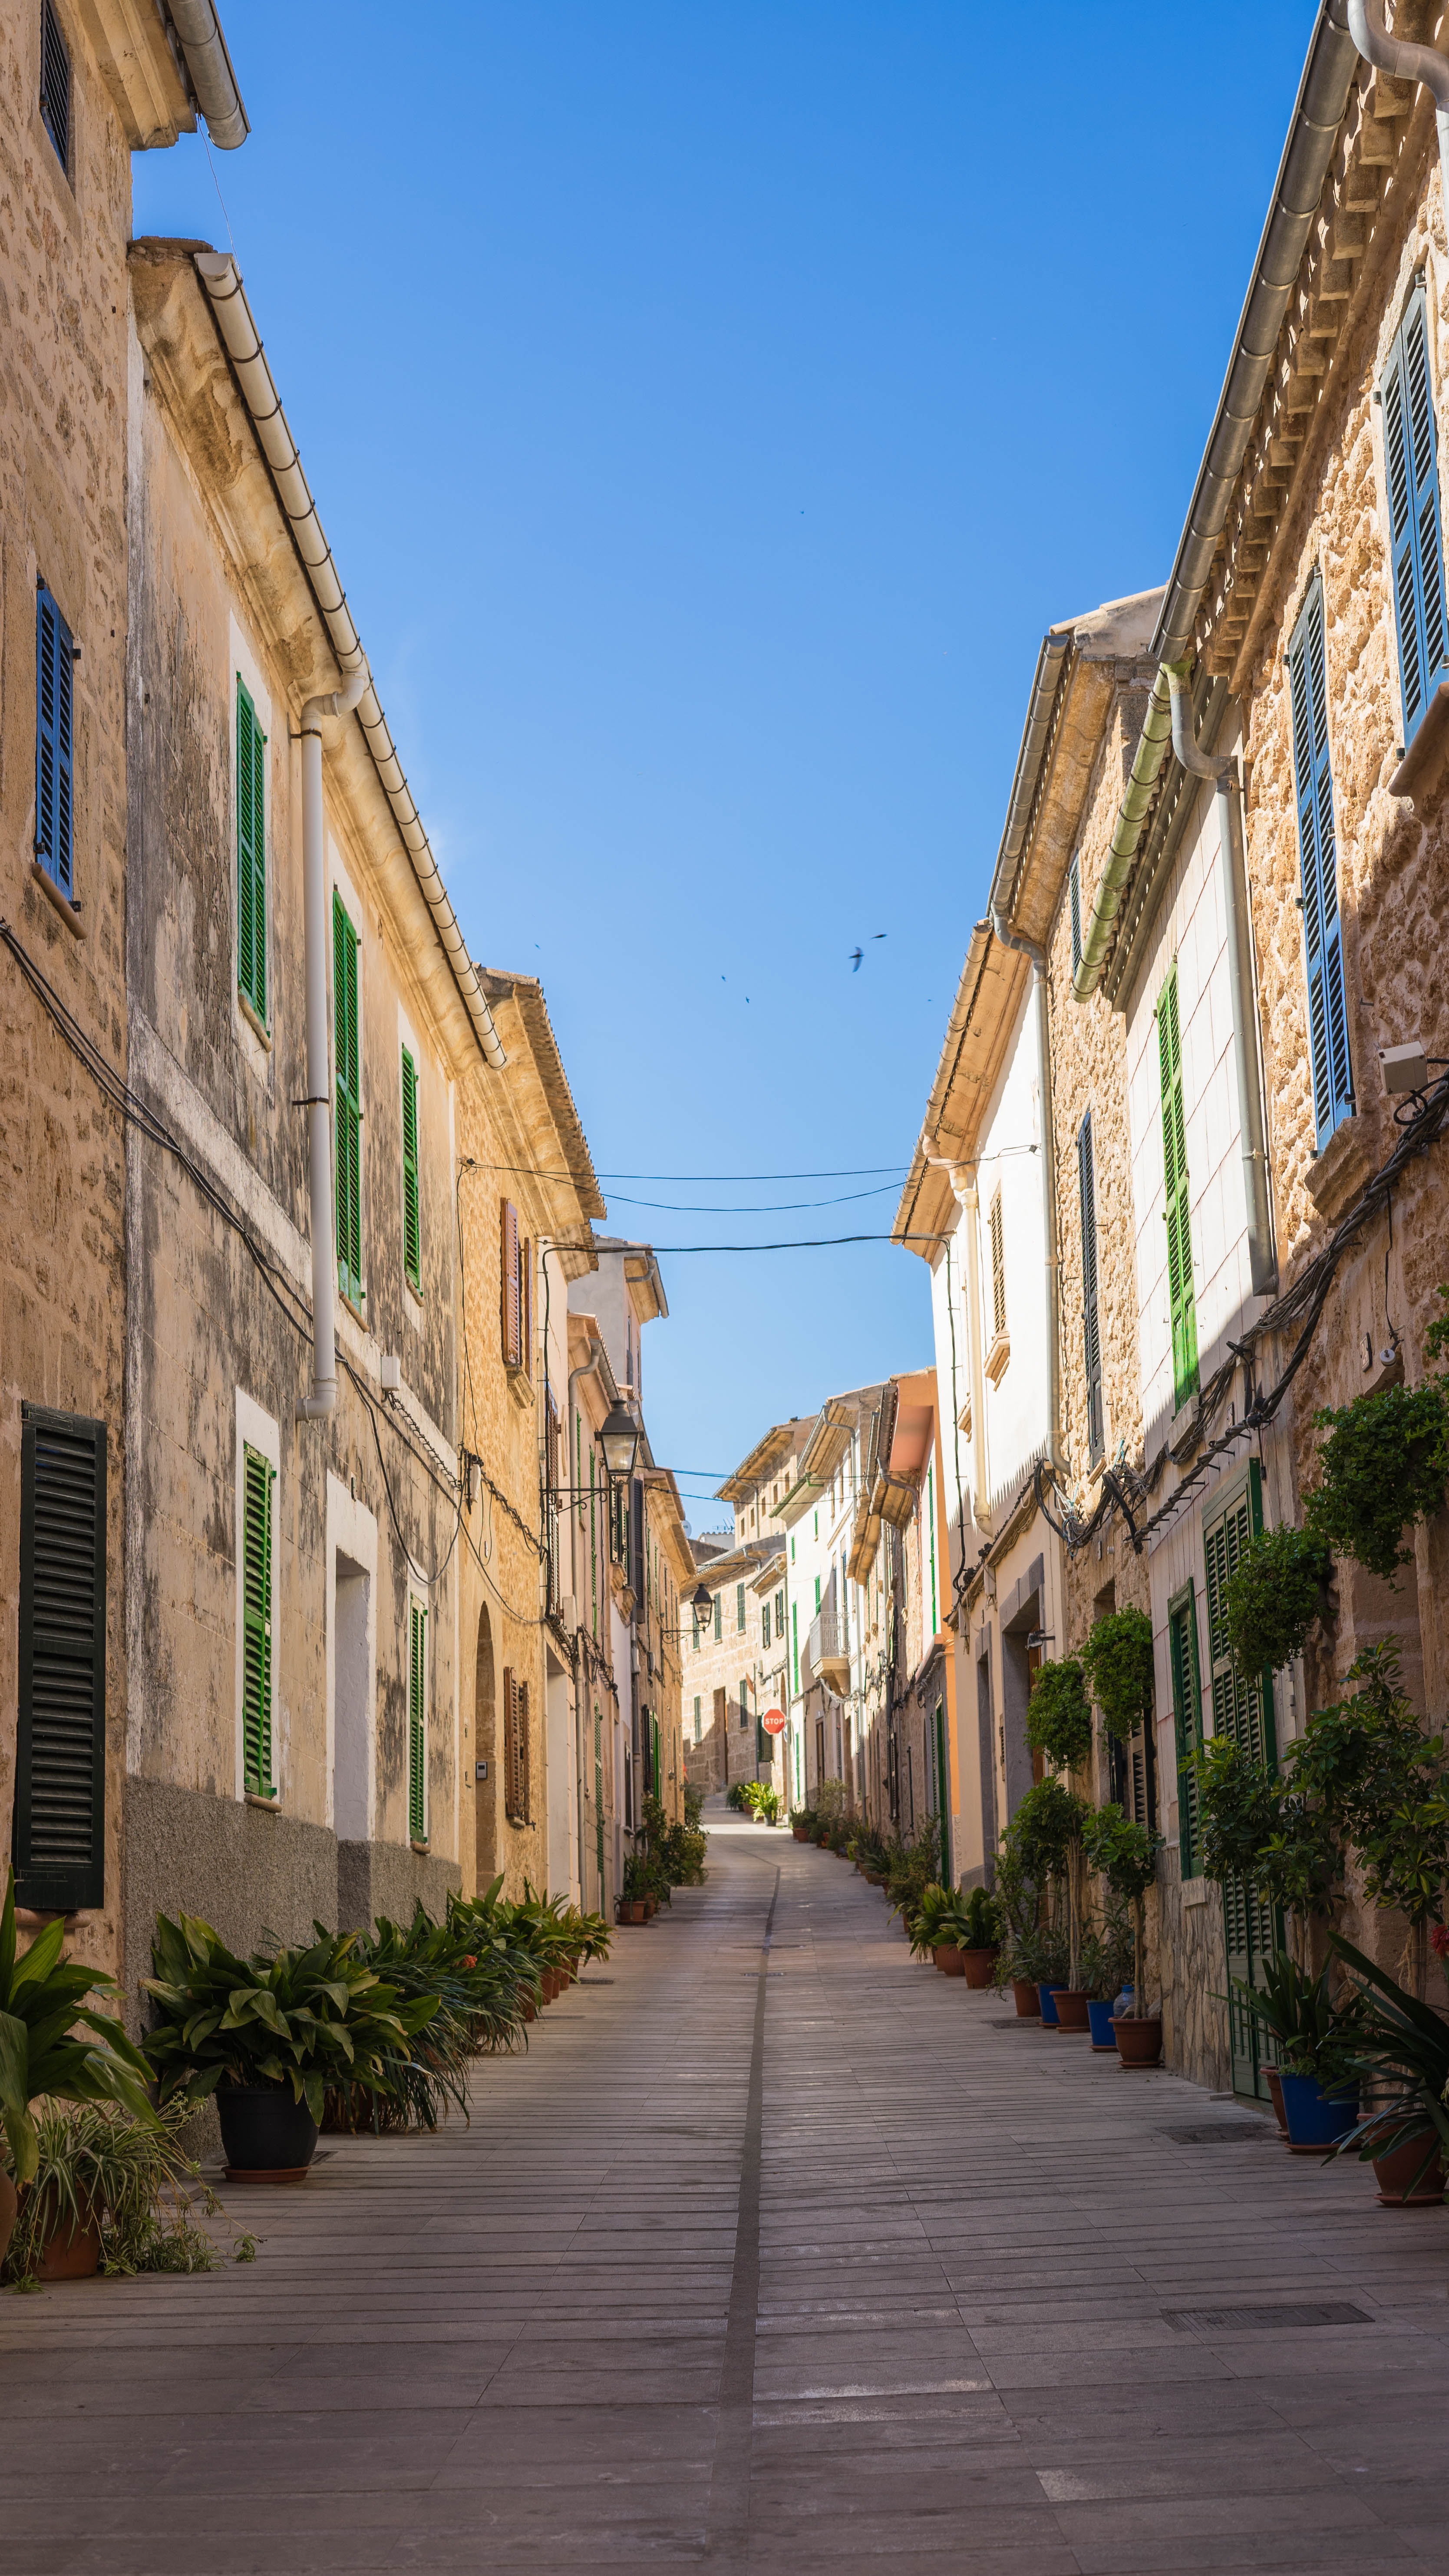
architecture, road, street, window, town, old, alley, city, walkway, cityscape, downtown, vacation, travel, village, shadow, facade, old building, lane, waterway, old town, spain, shutters, infrastructure, homes, passage, estate, maritime, forget, historically, neighbourhood, truss, historic home, narrow lane, urban area, residential area, human settlement, bucket complex of both plant